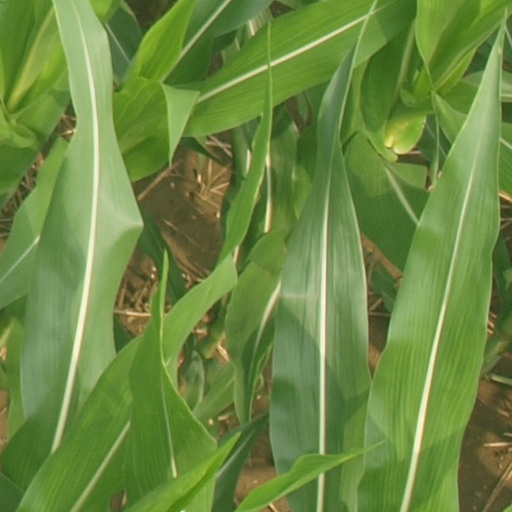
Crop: maize; corn